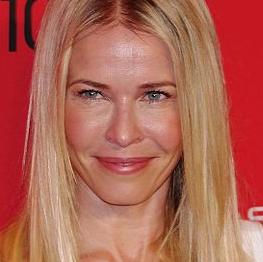
Age: 36